Specimens of Archaeopteryx

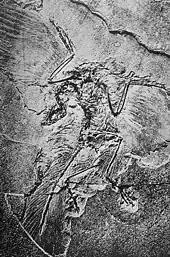
1880 photo of the Berlin specimen, showing leg feathers that were removed subsequently, during preparation

The London specimen is of obvious special importance because it was the first "Archaeopteryx" skeleton discovered. By coining the name "Archaeopteryx", meaning "ancient wing", von Meyer had declared the animal to be a bird. Despite the feather's earlier discovery, von Meyer made the London fossil the type specimen of the genus ("Archaeopteryx") and species ("lithographica"), establishing it as the exemplar of the species' features. Its discovery and subsequent descriptions, a mere handful of years after Darwin's "On the Origin of Species", fulfilled the hope of a truly transitional form in its then-unique amalgamation of bird and reptilian characters.